History of human migration

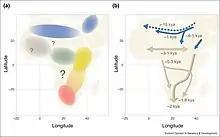
Pre-Neolithic and Neolithic migration events in Africa.

By 2000 years ago humans had established settlements in most of the Pacific Islands. Major population-movements notably include those postulated as associated with the Neolithic Revolution and with Indo-European expansion. The Early Medieval Great Migrations including Turkic expansion have left significant traces. In some places, such as Turkey and Azerbaijan, there was a substantial cultural transformation after the migration of relatively small elite populations. Historians see elite-migration parallels in the Roman and Norman conquests of Britain, while "the most hotly debated of all the British cultural transitions is the role of migration in the relatively sudden and drastic change from Romano-Britain to Anglo-Saxon Britain", which may be explained by a possible "substantial migration of Anglo-Saxon Y chromosomes into England (contributing 50–100% to the gene pool at that time)."